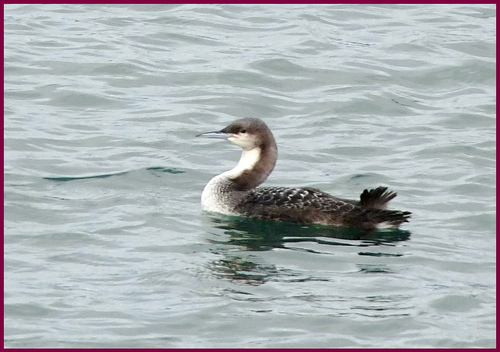
this larger bird has a long thick neck with white on the underside and gray on the top side.
the bird has a curved throat that is white and a head that is light tan.
this colorful bird has a white belly and breast, brown wings with white wing bars, the bill is short and pointed.
this bird has a long white neck and a long, pointed beak with white and black back feathers.
this bird is white and brown in color with a white beak, and black eye rings.
this bird is black with white and has a long, pointy beak.
this bird has wings that are gray and has a long neck
this bird is white and brown in color, with a large beak.
a long neck on this bird with some dark brown wings with white stripes and a white throat.
the large bird has a long gray bill, a white throat, and multi colored secondaries.
Species: Pacific Loon